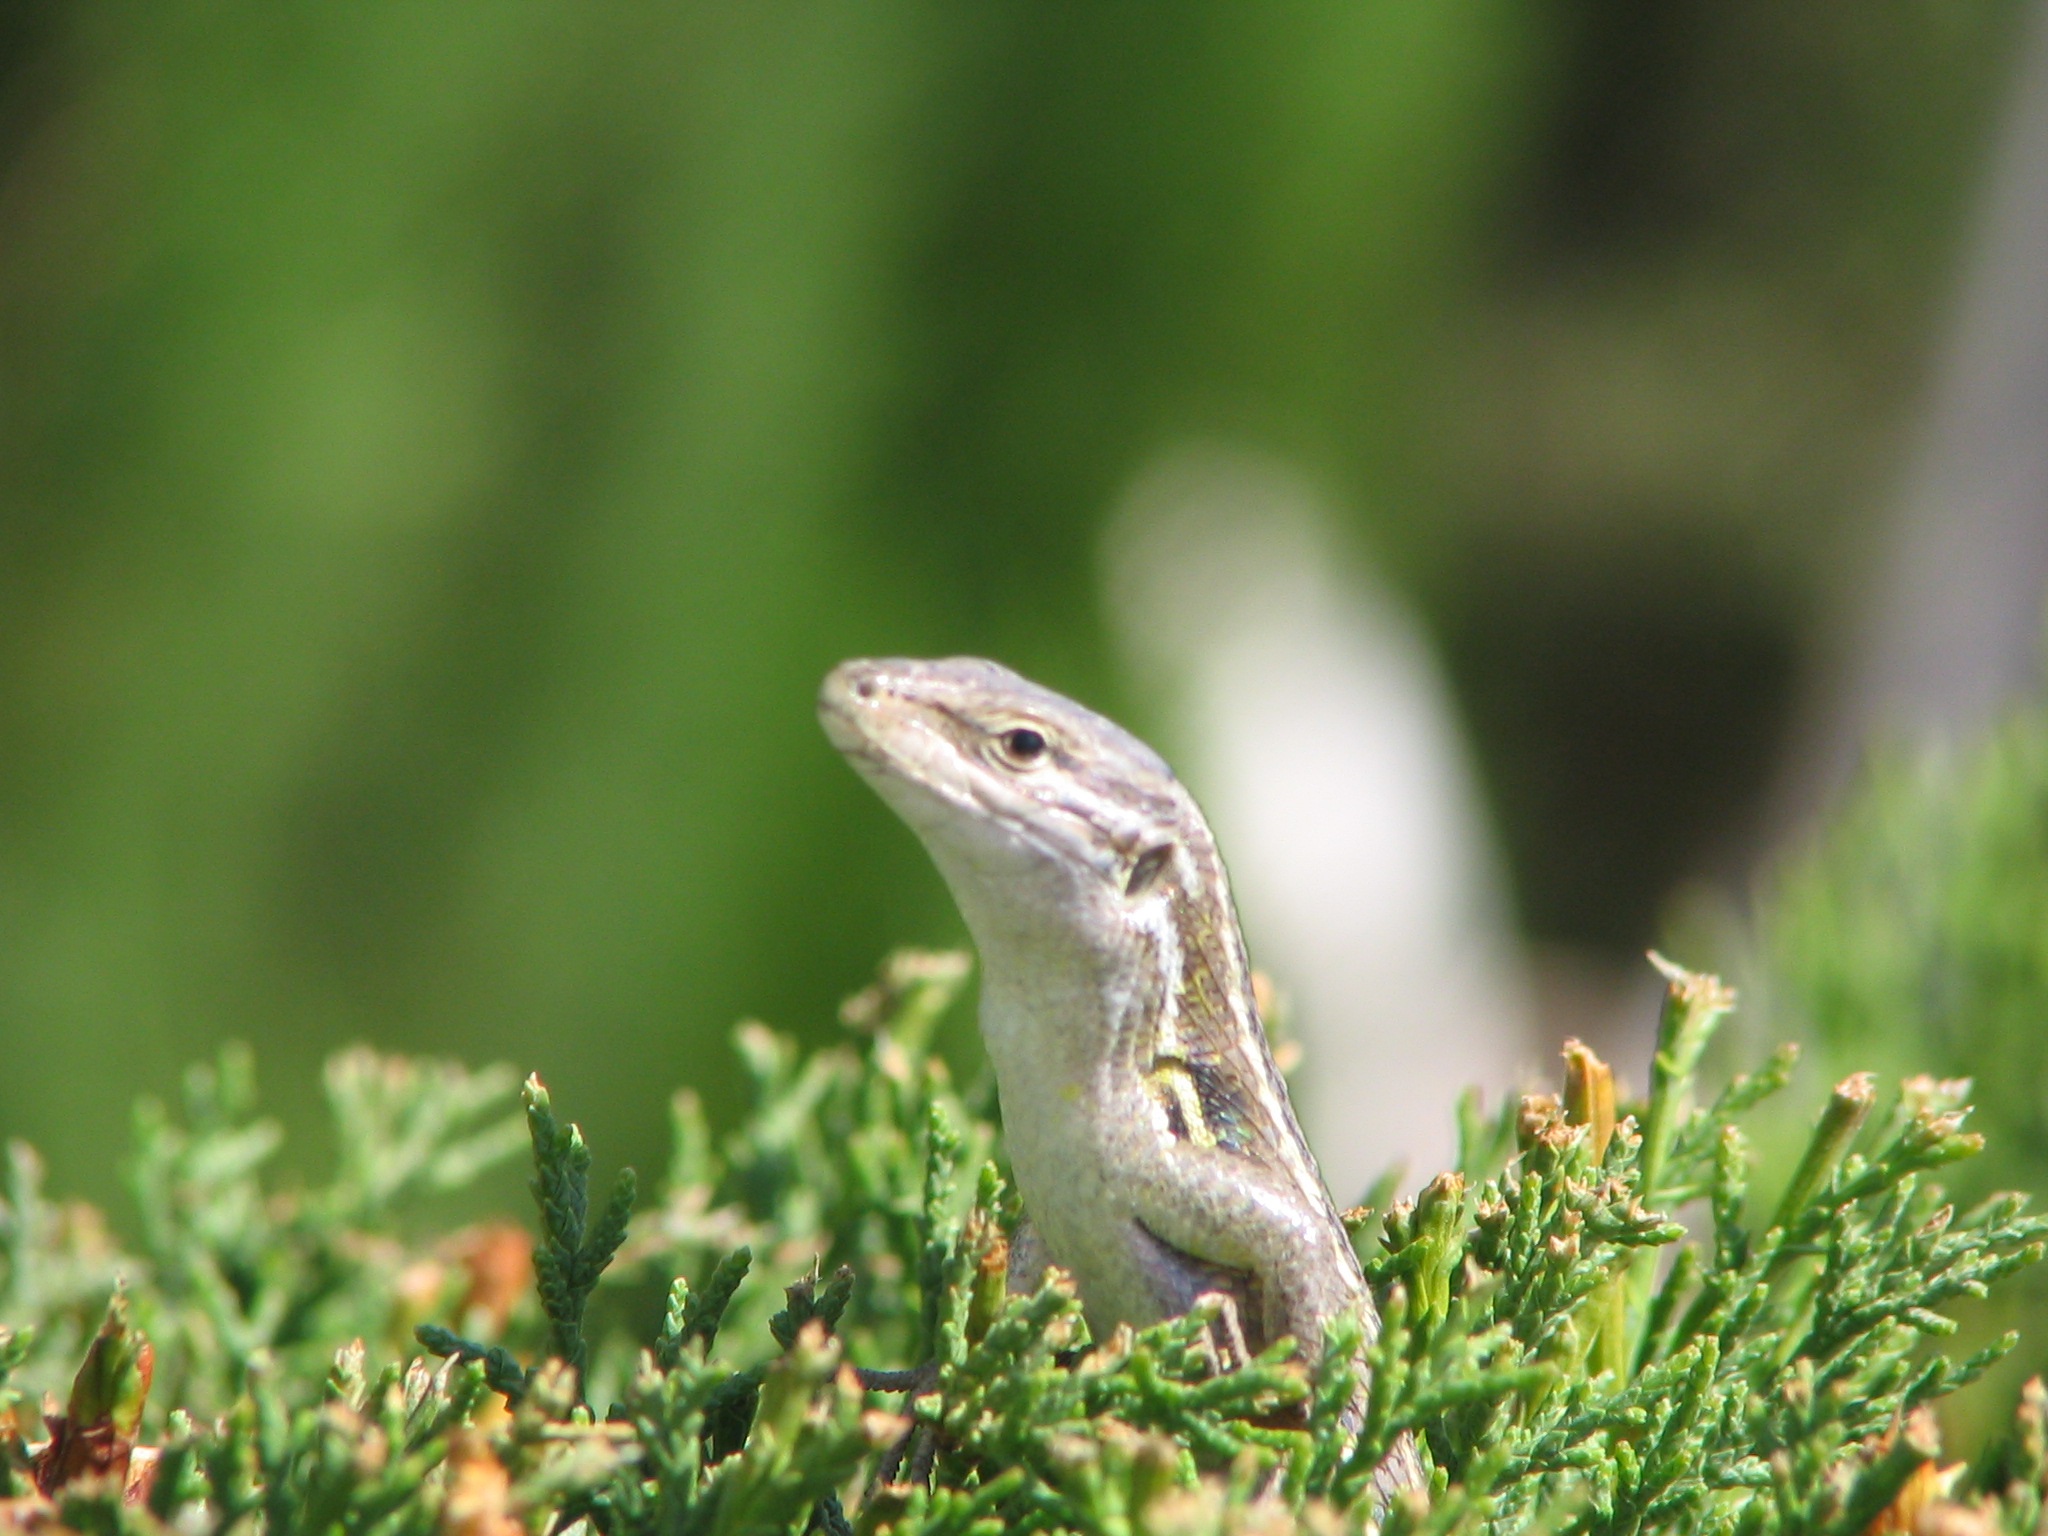
nature, grass, wildlife, green, reptile, fauna, lizard, close up, animals, vertebrate, macro photography, lacerta, scaled reptile, lacertidae